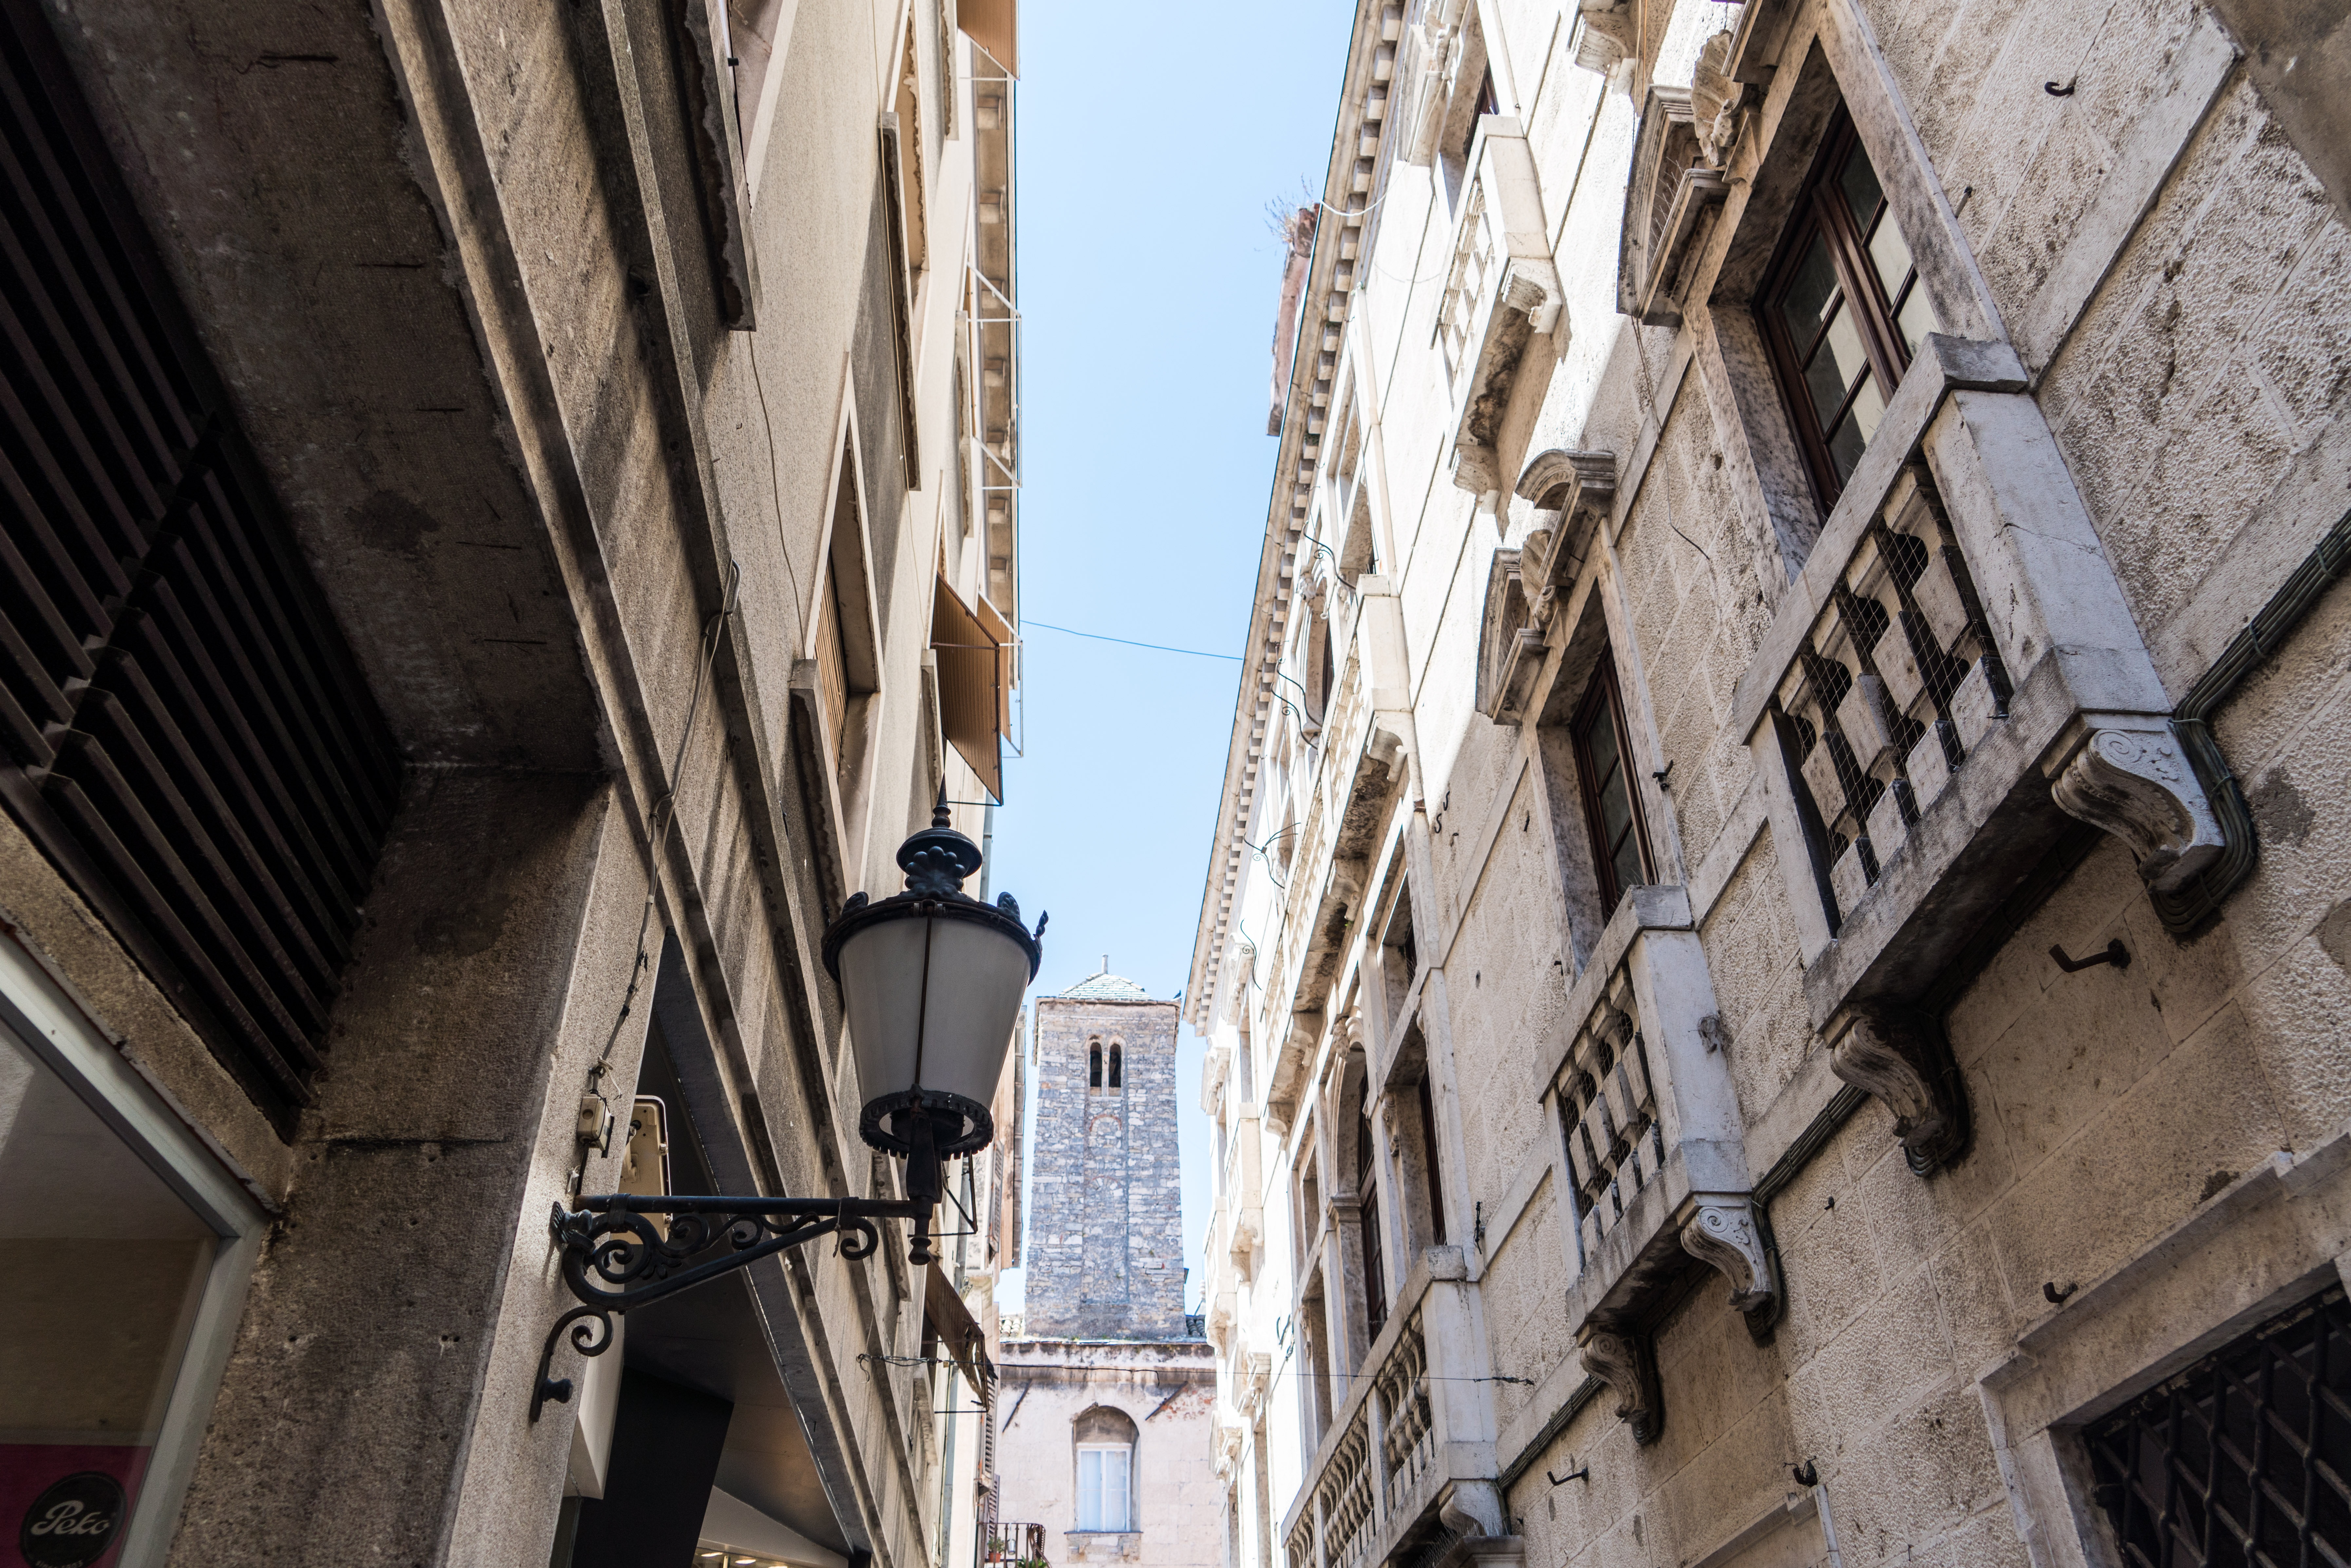
architecture, road, street, town, building, old, alley, city, wall, downtown, europe, mediterranean, ancient, facade, historic, tourism, croatia, infrastructure, culture, split, dalmatia, neighbourhood, urban area, human settlement